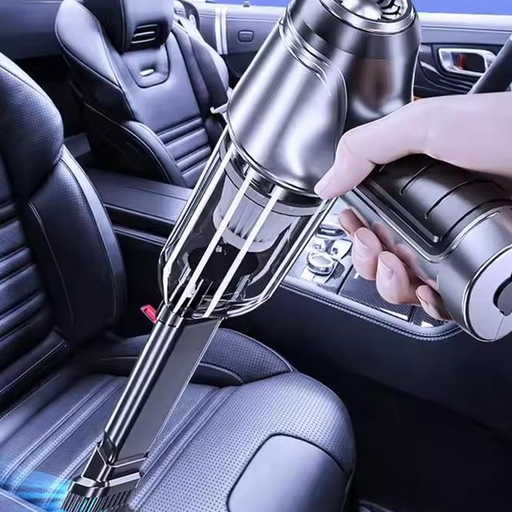
קטגוריה: שתי מתנות לבחירה
תיאור: שואב אבק עוצמתי נייד נטען לבית ולרכב
דגם: AIR MAX PRO
מידע נוסף: מתנה קטנה